Stefan Fadinger

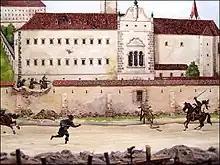
Painting of Fadinger getting shot

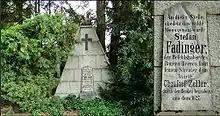
Fadinger's tomb

Fadinger was born around 1585 and was a wealthy farmer. In 1616 he took over his farm from his father. He had a wife and two children, who were forced to flee after the revolt was crushed.